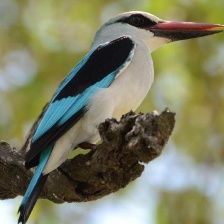
Species: WOODLAND KINGFISHER
Scientific name: HALCYON SENEGALENSIS